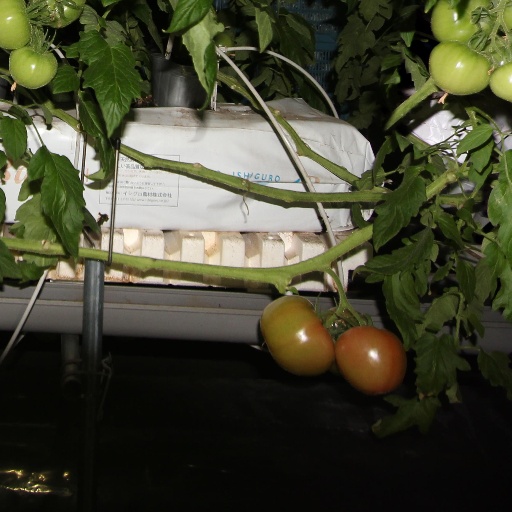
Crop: tomato